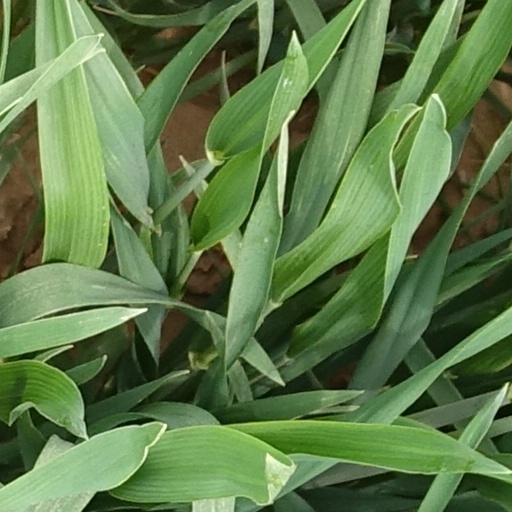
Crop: wheat